Koninklijke Nederlandse Stoomboot-Maatschappij

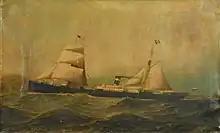
1881 painting of "Jason"

The merger with De Maas proved very successful. The bigger ships were especially successful. In her first two years of operation "Irene", which had cost 264,000 guilders, earned 71,000 guilders and 73,000 guilders. It led to placing more shares, and to the order for "Jason", a ship even bigger than "Irene". In 1867 KNSM organized the foundation of the Amsterdamsche Rijn Stoomvaart Maatschappij. The idea was to improve the connections from Amsterdam to Germany and further up the Rhine.